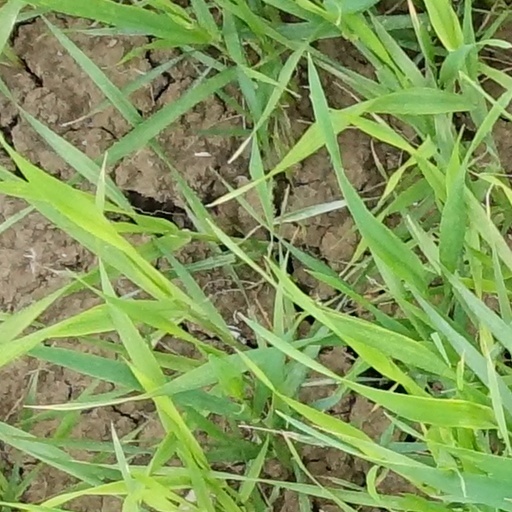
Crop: wheat